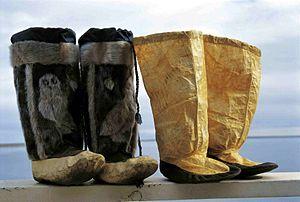
Les mukluks ou kamik sont des bottes souples traditionnellement fabriquée en peau de caribou ou de phoque et portées originellement par les peuples aborigènes de l'Arctique.